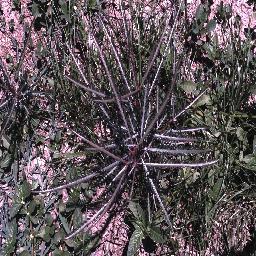
Label: parkinsonia